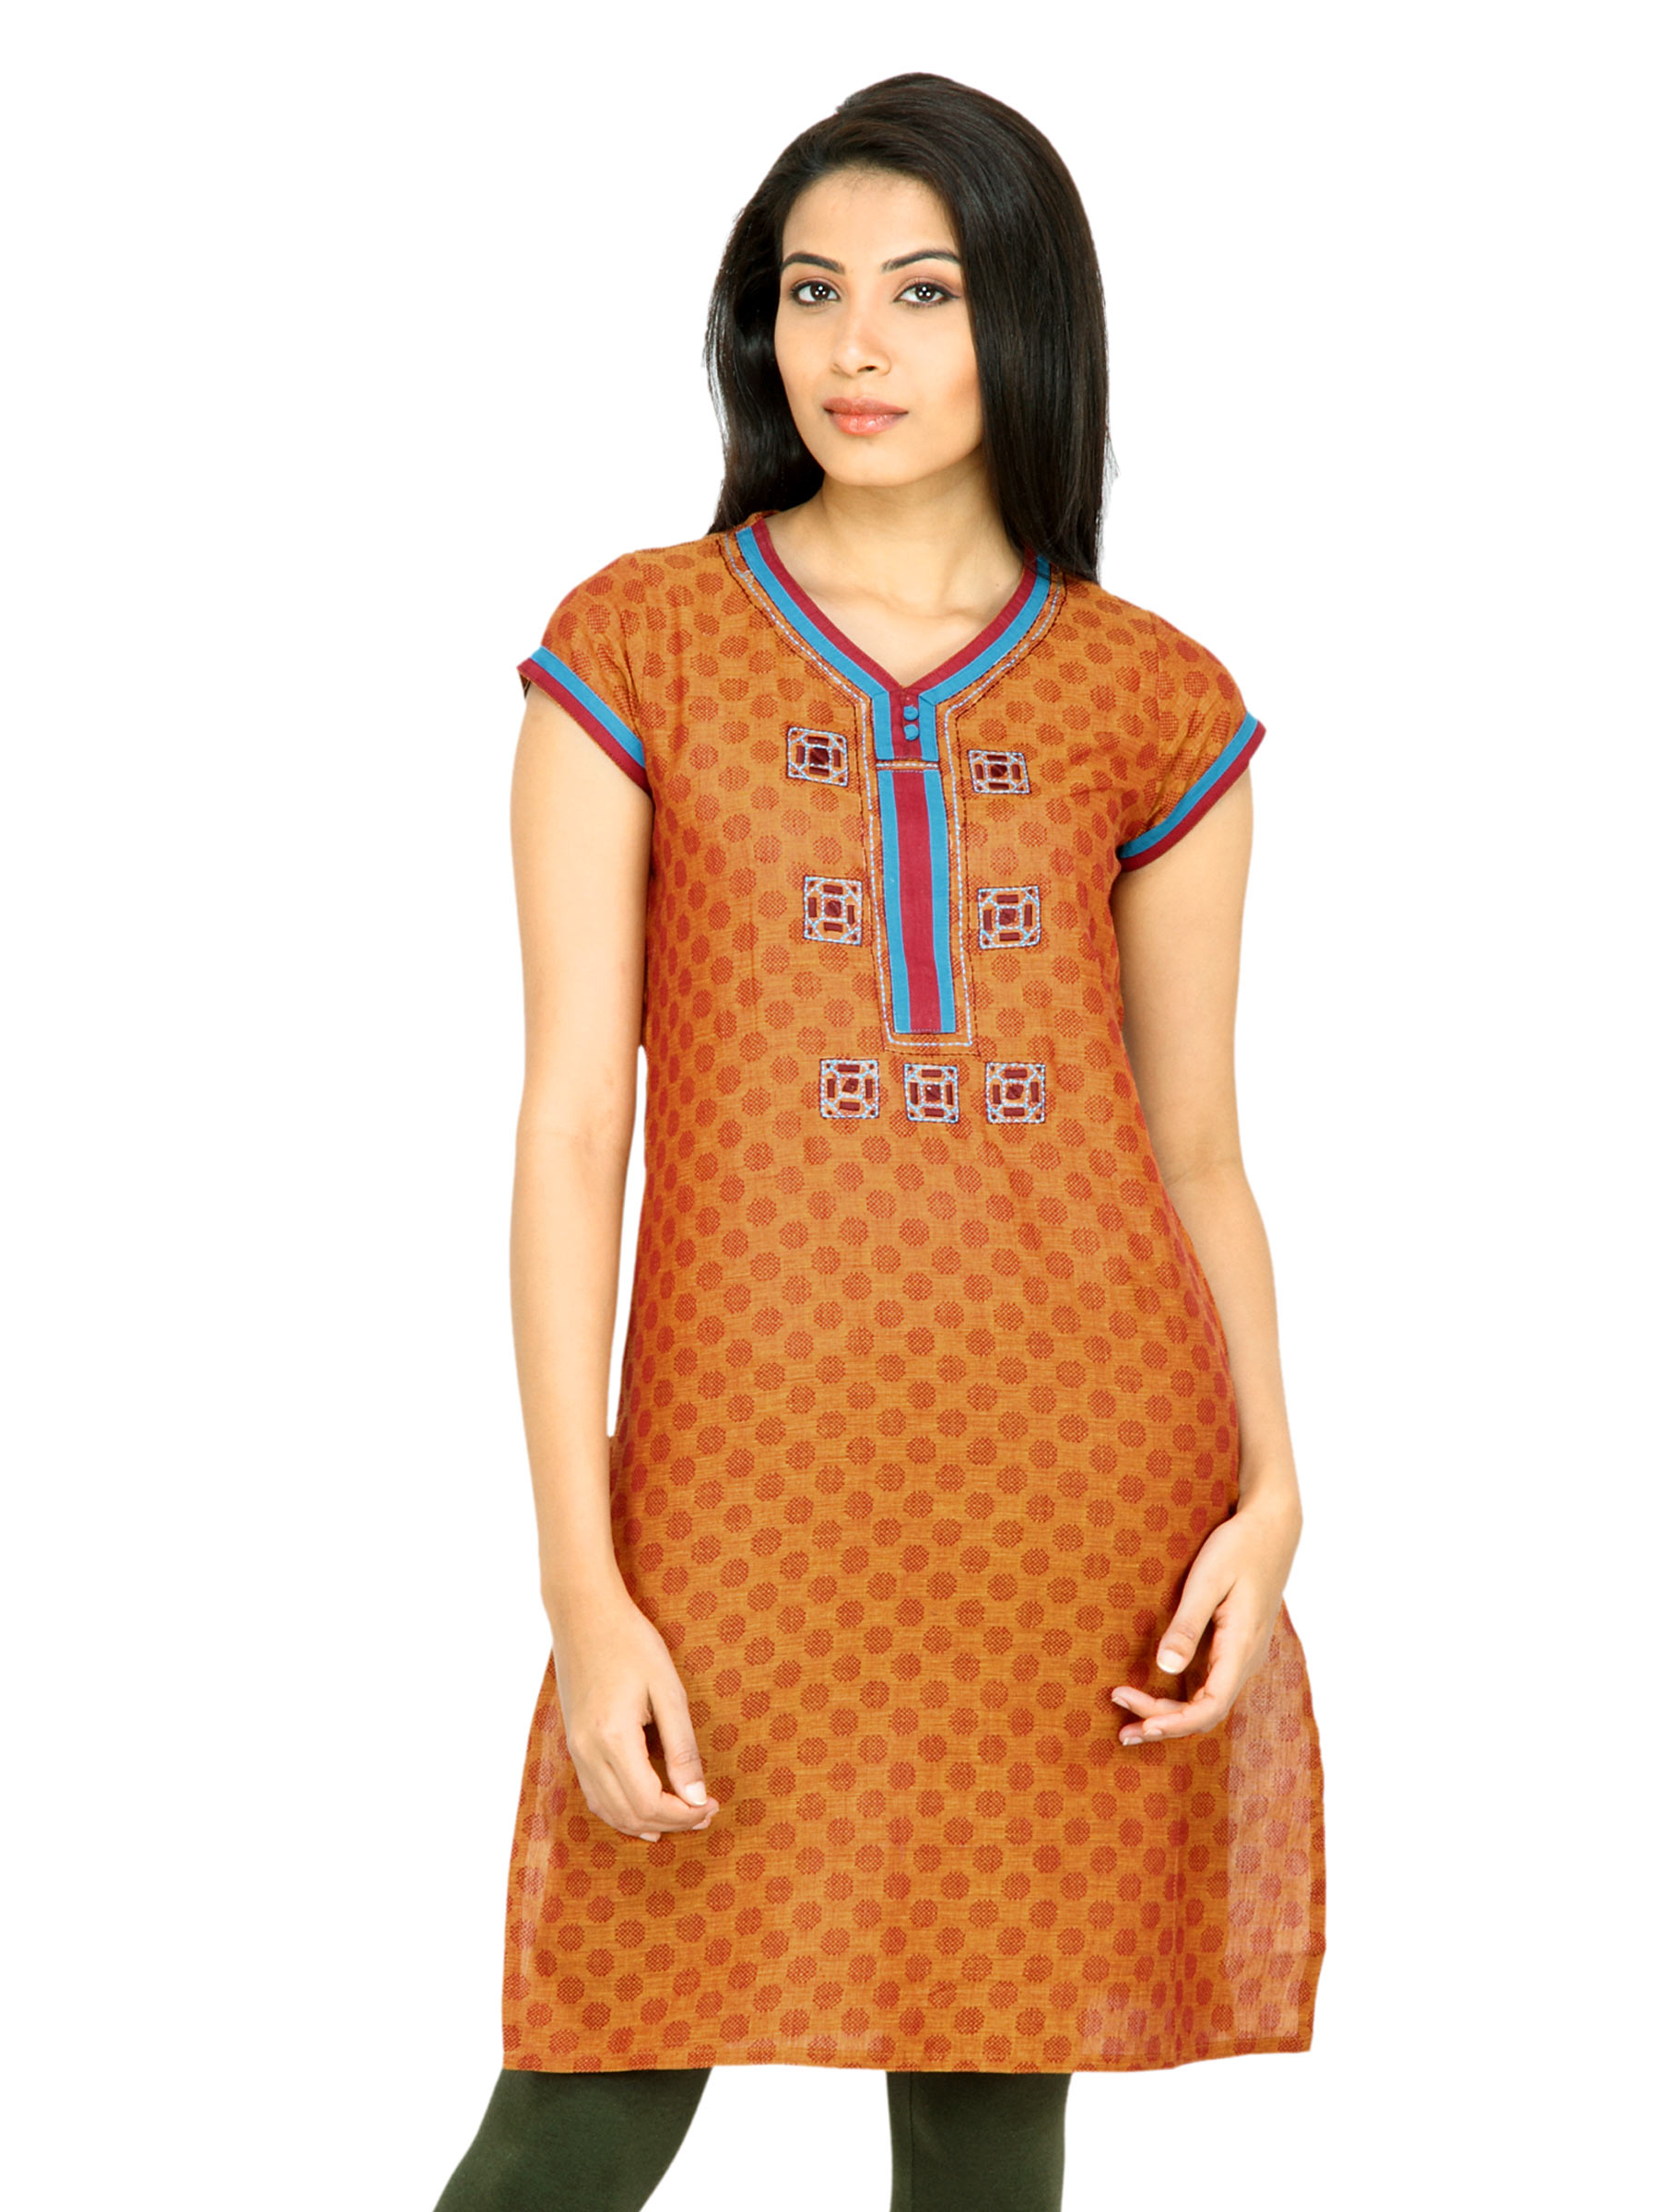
Mother Earth Women Mustard Kurta
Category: Apparel / Topwear / Kurtas
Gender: Women
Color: Mustard
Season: Fall 2011
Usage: Ethnic